2022 Yerevan explosion

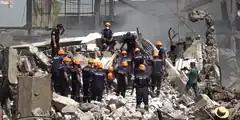
First responders on the scene

On 14 August 2022, at 13:23 local time, a large explosion took place in the Surmalu shopping centre in the Armenian capital of Yerevan. It caused widespread destruction and fire, leaving dozens of dead and injured. The explosion killed 16 people and injured 63, with nine missing as of 20 August.